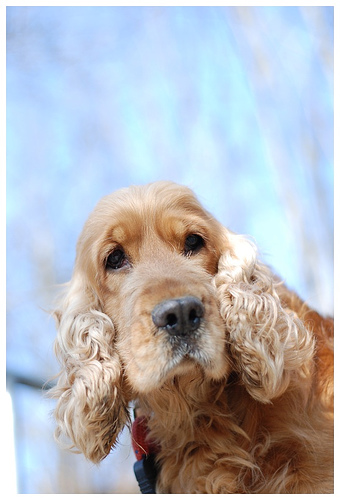
Animal: dog
Breed: english_cocker_spaniel